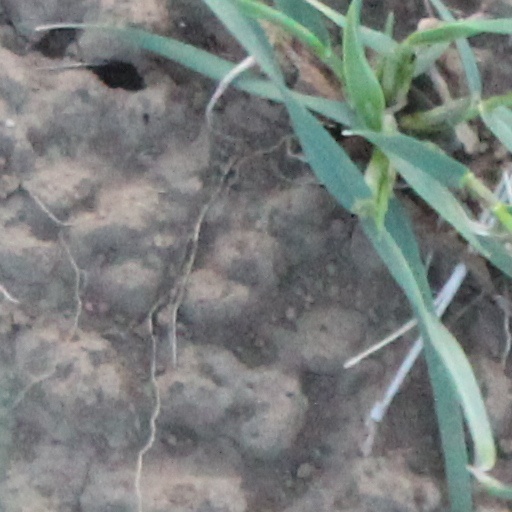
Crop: wheat